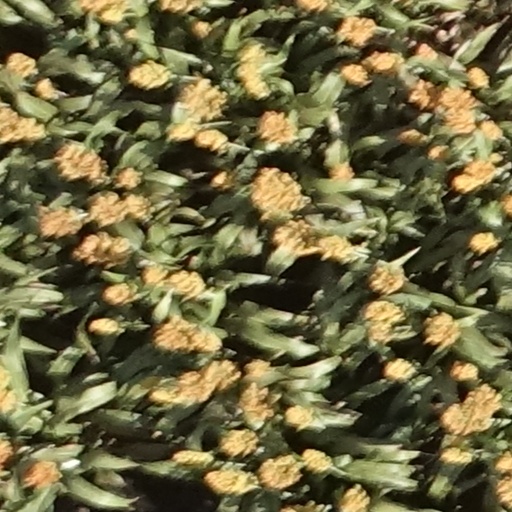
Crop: sorghum